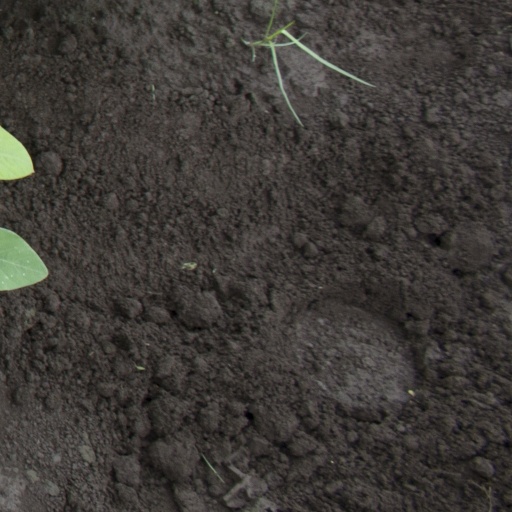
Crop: soybean